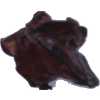
Label: carambola